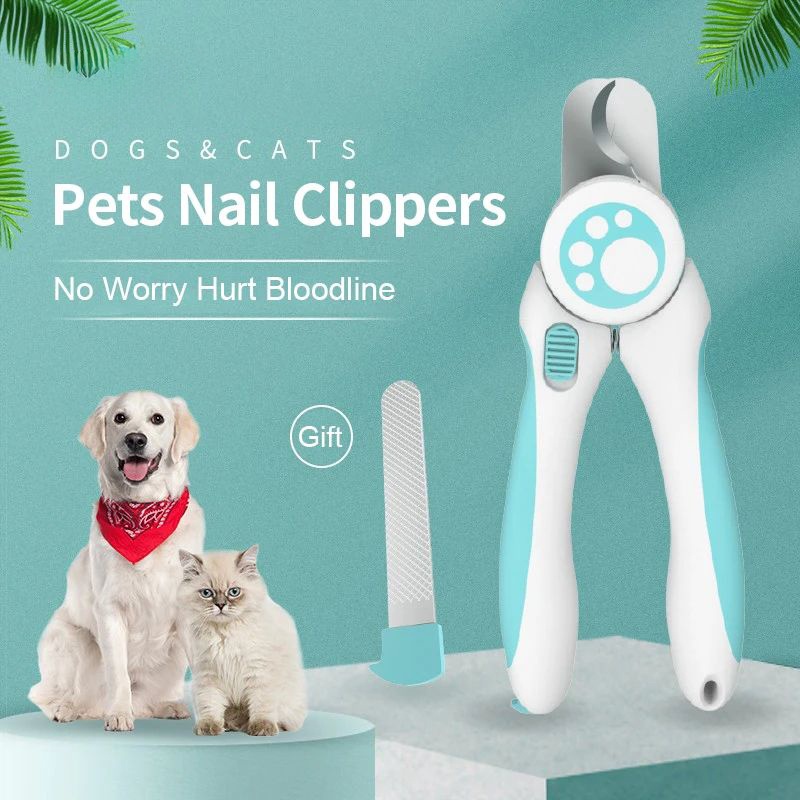
Cute Pets Nail Clippers
How to Trim Your Dog Nails ? 1. Hold pets paw securely but gently while trimming the nails. 2. See clearly where the blood line is and stop before you reach the pink part. Cut off the top of the nail quickly with a single stroke. 3.After trimming, use the extra nail file to polish dog nails to a better status. 4. Giving your pet a yummy treat after trimming to make your pet has no fears to nail groomming. Product Specification: Item Name: Pets Nail Clippers Product Color: Blue+White Product Size: 56*160MM Suitable: For Dogs & Cats Product Material: Alloy+Plastic Product Features: ★Professional Recommends: The pet nail clipper is ergonomically designed Powerful and easy-to-use pet grooming tool, the nail trimmer is recommended by animal trainers, veterinarians, professional pet groomers and this item is using for medium and large dogs. ★One-time Cuts: pet nail trimmers are made of high-quality 3.5mm stainless steel sharp blades, powerful enough to trim your dogs' or cats' nails with just one-time cut, even the toughest nails can be cutted smoothly and cleanly. And it will stay sharp for years to come for stress-free, smooth, quick and sharp cuts. ★Safe Stop Design： As a Quick Sensor: dog grooming clippers is safely outfitted with a safety stop blade that it can greatly reduce the risk of dogs being injured by cutting nails too short or cutting too fast. You can overcome your fear of trimming nails with our comfortable nail clippers. It also takes with a safety lock for easy storage after use.
Brand: Sprockect
Category: Animals & Pet Supplies > Pet Supplies > Pet Grooming Supplies > Pet Nail Tools